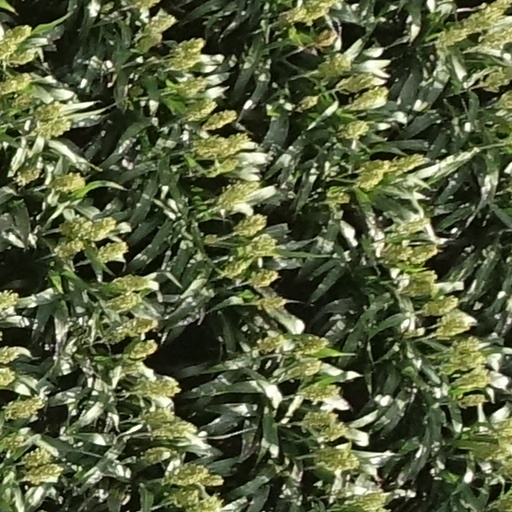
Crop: sorghum